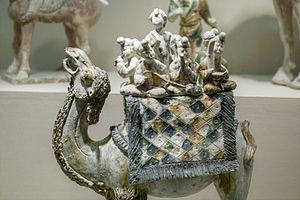
Les figurines funéraires de la dynastie Tang sont des figures en terre cuite de personnes et d'animaux fabriquées sous la dynastie Tang comme éléments de mobilier funéraire à placer dans les tombes. On croyait que les choses représentés deviendraient disponibles pour le service du défunt dans l'au-delà. Les figures sont faites de céramique moulée avec de la couleur généralement ajoutée, bien que souvent sur une partie seulement de la figure et pas obligatoirement selon des modes naturalistes. Là où la coloration se trouvait dans la peinture, elle n'a souvent pas survécu, mais dans de nombreux cas, il s'agissait de glaçure sancai, qui a généralement bien résisté.